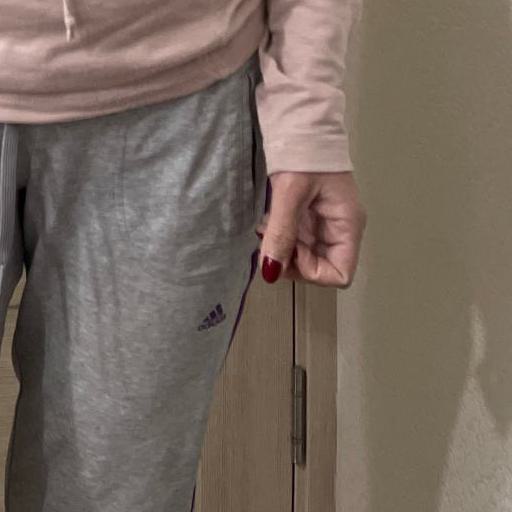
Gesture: no_gesture